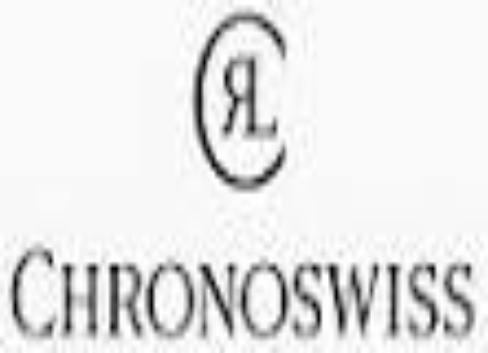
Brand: Chronoswiss-1
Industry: Electronic